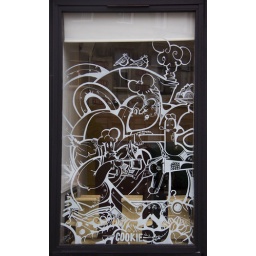
Hand painted window design using white POSCA markers.Photo by watashi-wa's